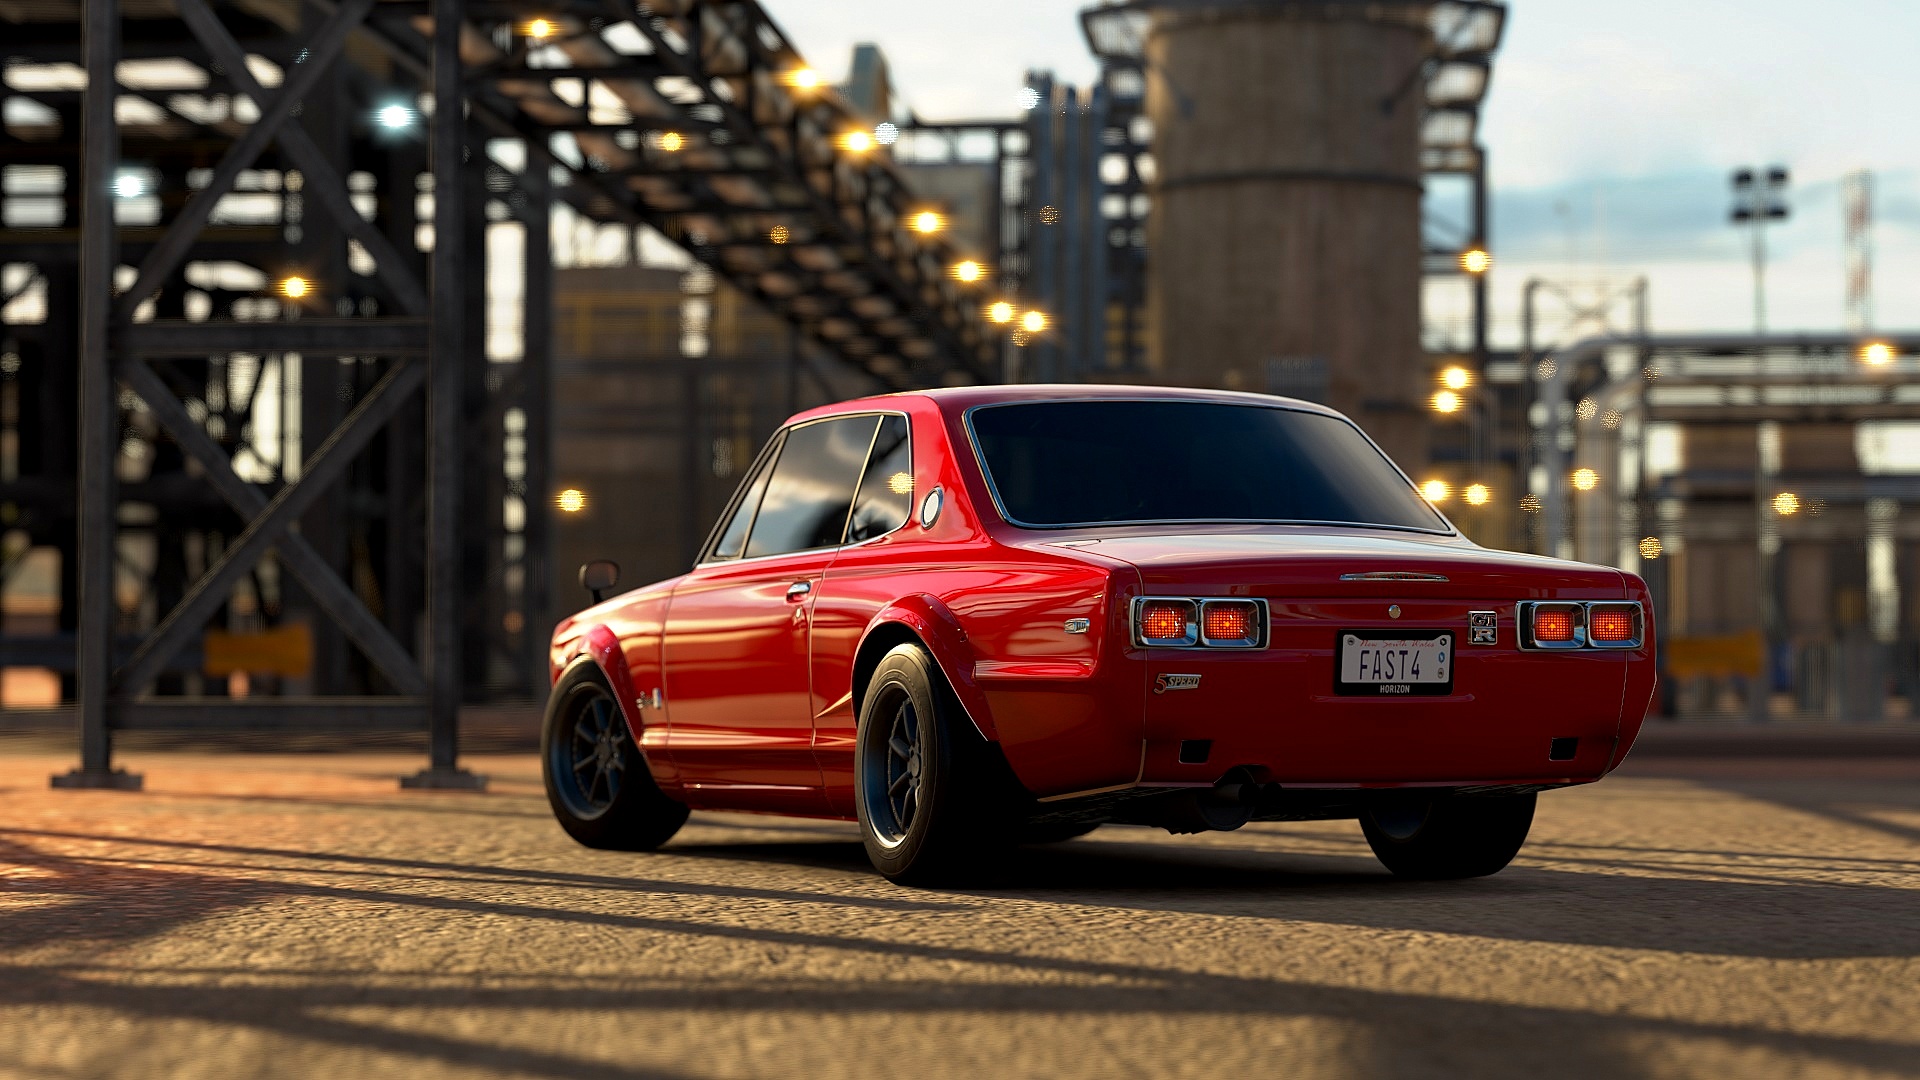
car, wheel, vehicle, sports car, supercar, sedan, land vehicle, automobile make, compact car, automotive design, luxury vehicle